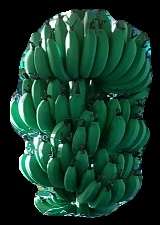
Variety: pachbale
Grade: grade1